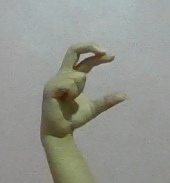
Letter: thal